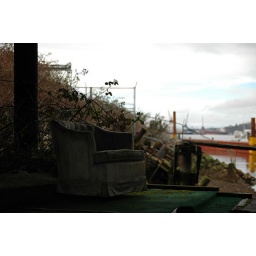
this sofa chair was spotted underneath the abandoned Hylebos Waterway bridge